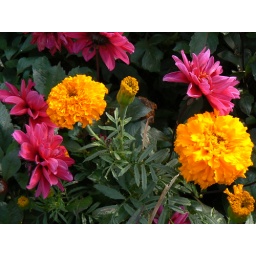
the golden flowers in my still blooming garden!